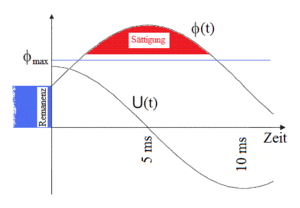
Le courant d'enclenchement ou courant d'appel est le nom donné à la surintensité transitoire qui se produit lors de la mise sous tension de certains récepteurs électriques. Ce courant, qui peut atteindre 10 à 50 fois le courant du régime établi, peut requérir d'utiliser des dispositifs de protection adaptés qui permettront le passage de ce courant élevé : fusibles temporisés ou disjoncteurs magnétothermiques spécifiques.